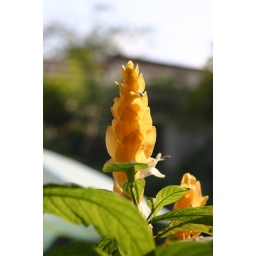
More of the nice little yellow flower bathing in the sun.